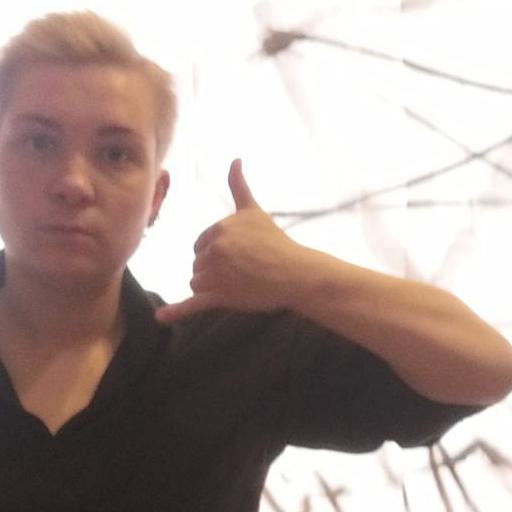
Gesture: call